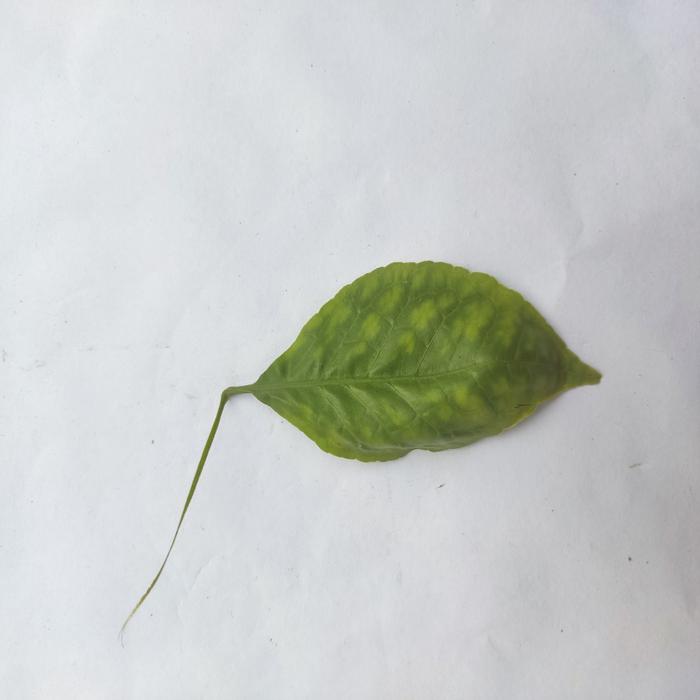
Crop: Aegle Marmelos
Leaf condition: Leaf_Spot